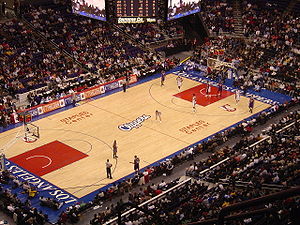
Los Angeles Clippers
Los Angeles Clippers er et amerikansk basketballhold fra Los Angeles i Californien, der spiller i NBA-ligaen. Holdet blev stiftet i 1970 som Buffalo Braves, og har desuden også en periode spillet i San Diego under navnet San Diego Clippers.